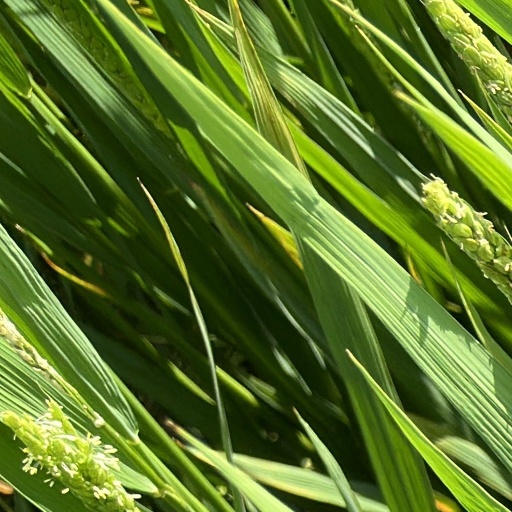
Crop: rice